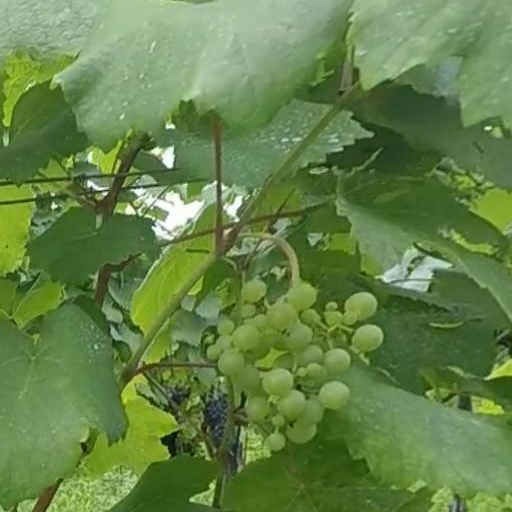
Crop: grape